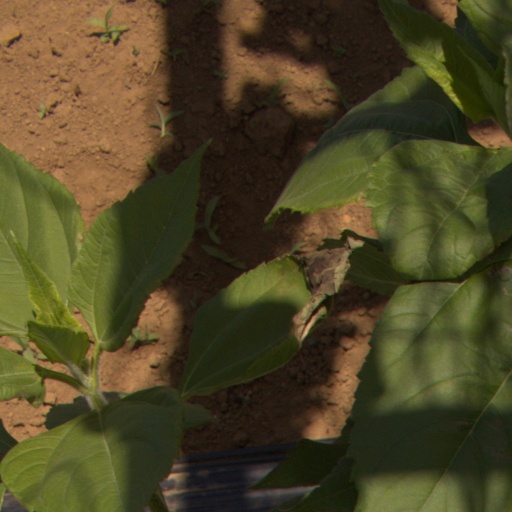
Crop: Jerusalem artichoke